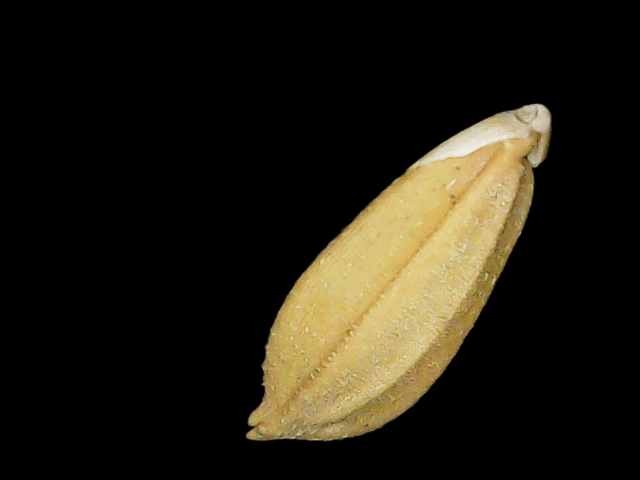
Rice variety: Binadhan08